Corded Ware culture

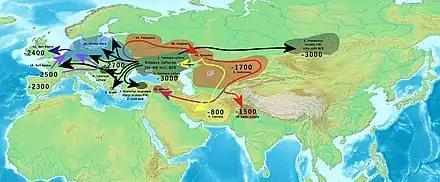
Early Indo-European migrations from the Pontic–Caspian steppe

The cultural emphasis on drinking equipment already characteristic of the early indigenous Funnelbeaker culture, synthesized with newly arrived Corded Ware traditions. Especially in the west (Scandinavia and northern Germany), the drinking vessels have a protruding foot and define the Protruding-Foot Beaker culture (PFB) as a subset of the Single Grave culture. The Beaker culture has been proposed to derive from this specific branch of the Corded Ware culture.